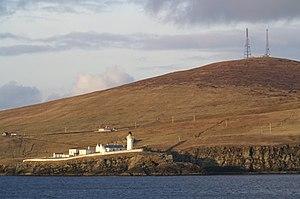
Phare de Bressay et Ward of Bressay sur Bressay, Shetland, Écosse
Bressay est une île du Royaume-Uni située en Écosse, dans l'archipel des Shetland, en face de Lerwick, la capitale du comté et du council area des Shetland. Malgré sa proximité avec une petite ville de près de 7 000 habitants, elle reste encore rurale et peu peuplée avec moins de 400 habitants.